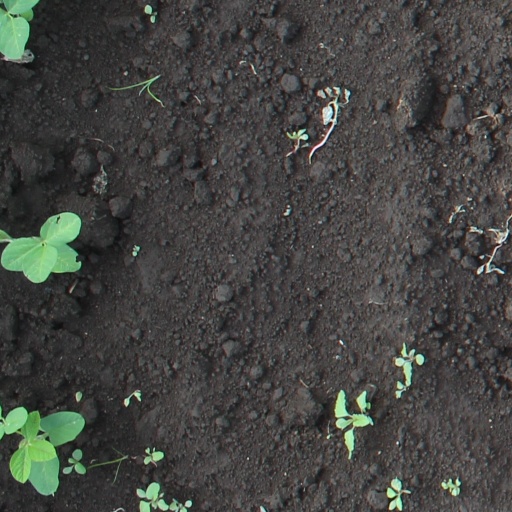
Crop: soybean